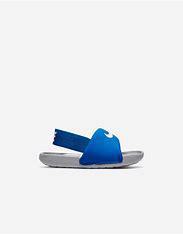
Brand: Nike
Model: Kawa